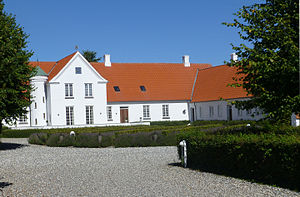
Sødringholm
Sødringholm 2015
An estate in Sødring Kirke Gjerlev Herred, Randers Kommune, Jylland, Denmark
Sødringholm er en hovedgård i Sødring Sogn i Randers Kommune. Den ligger lige ved siden af Sødring Kirke. Sødringholm har måske tidligere heddet Sødringborg, og den blev erhvervet af Øm Kloster i 1240 fra biskop Peder Elafsen og Johannes Jude, men klosteret overdrog det allerede i 1248 til Johannes Jude igen.